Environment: real
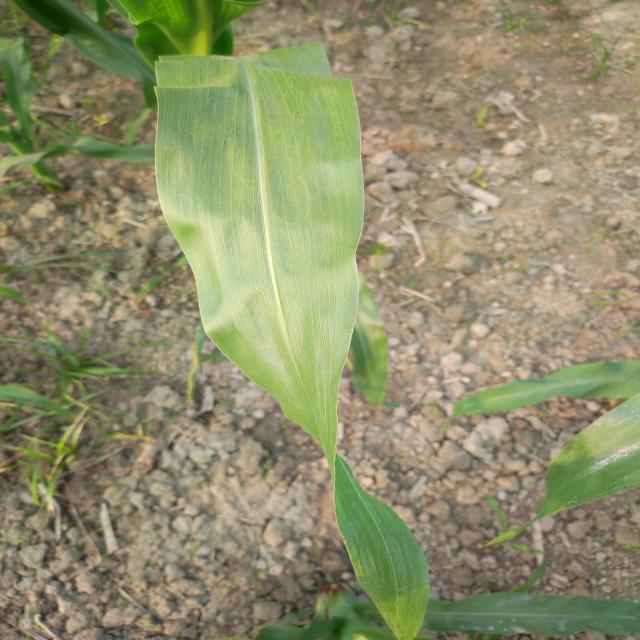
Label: healthy